Flemish Baroque painting

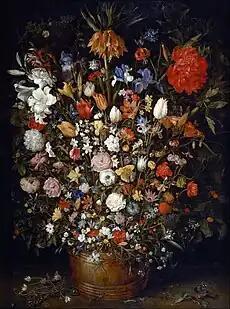
Jan Brueghel the Elder, "Flower Still Life", 1606/7. Brueghel was an innovator of the flower still life genre.

Jan Wildens and Lucas van Uden painted natural landscapes inspired by Rubens, and frequently collaborated with figure painters or animal specialists to paint the backgrounds. Rubens turned to landscape painting in the 1630s, focusing on the area around his chateau, Het Steen. A well-known example is the "Landscape with a view of 'Het Steen"' (National Gallery of London).